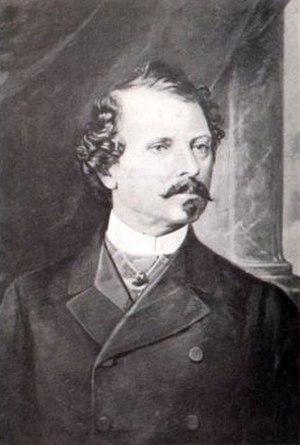
Thomas Mayne Reid est un romancier américain d’origine irlandaise. Il a participé à la guerre américano-mexicaine de 1846 à 1848.